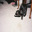
Label: cat